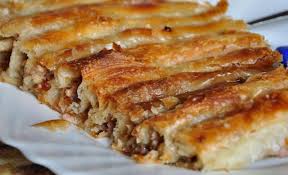
Label: borek_with_minced_meat